Nick Allen Brown

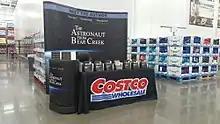
Nick Allen Brown book signing display for Costco in 2016

Brown began his career by writing query letters to more than 300 publishers and literary agents. After receiving more than 200 rejection letters, Brown continued to the pursuit to publish his first manuscript, "The Perfect Swing", a fiction story set in present day about the first ever amateur Masters Tournament winner. Taking advice he received from those who rejected him in the industry, Brown penned "Field of Dead Horses", a mystery set in northern Kentucky in 1939.